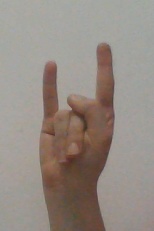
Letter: la